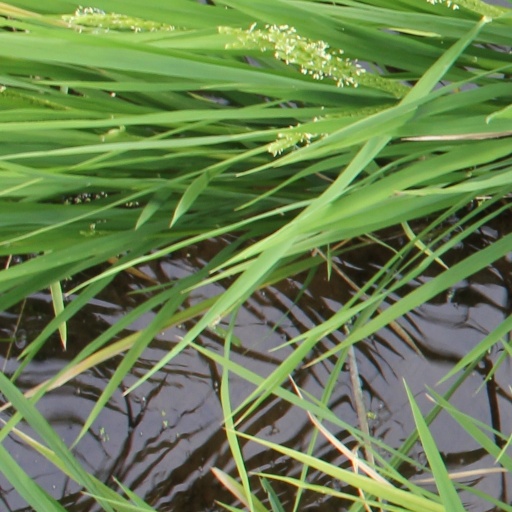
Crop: rice